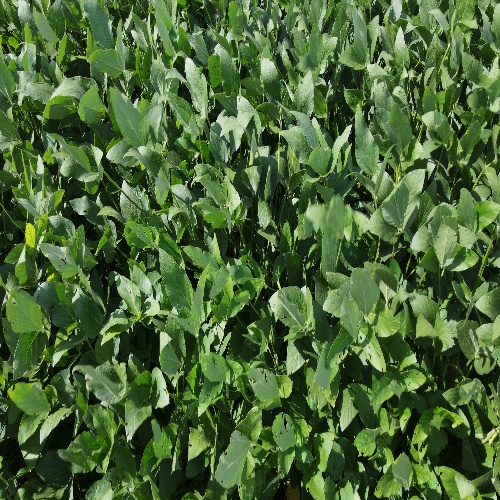
Label: Caterpillar